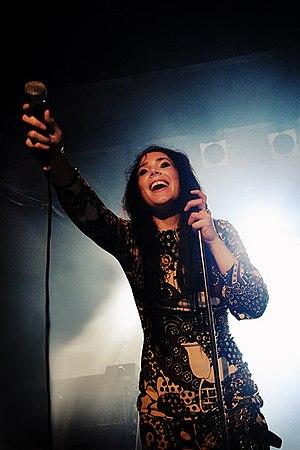
Brisa Roché live au Son'Art, Bordeaux, 21 mars 2008
Brisa Roché, née le 26 avril 1976 à Arcata, en Californie, est une chanteuse d'origine américaine résidant en France. Elle chante principalement en anglais et parfois en français.